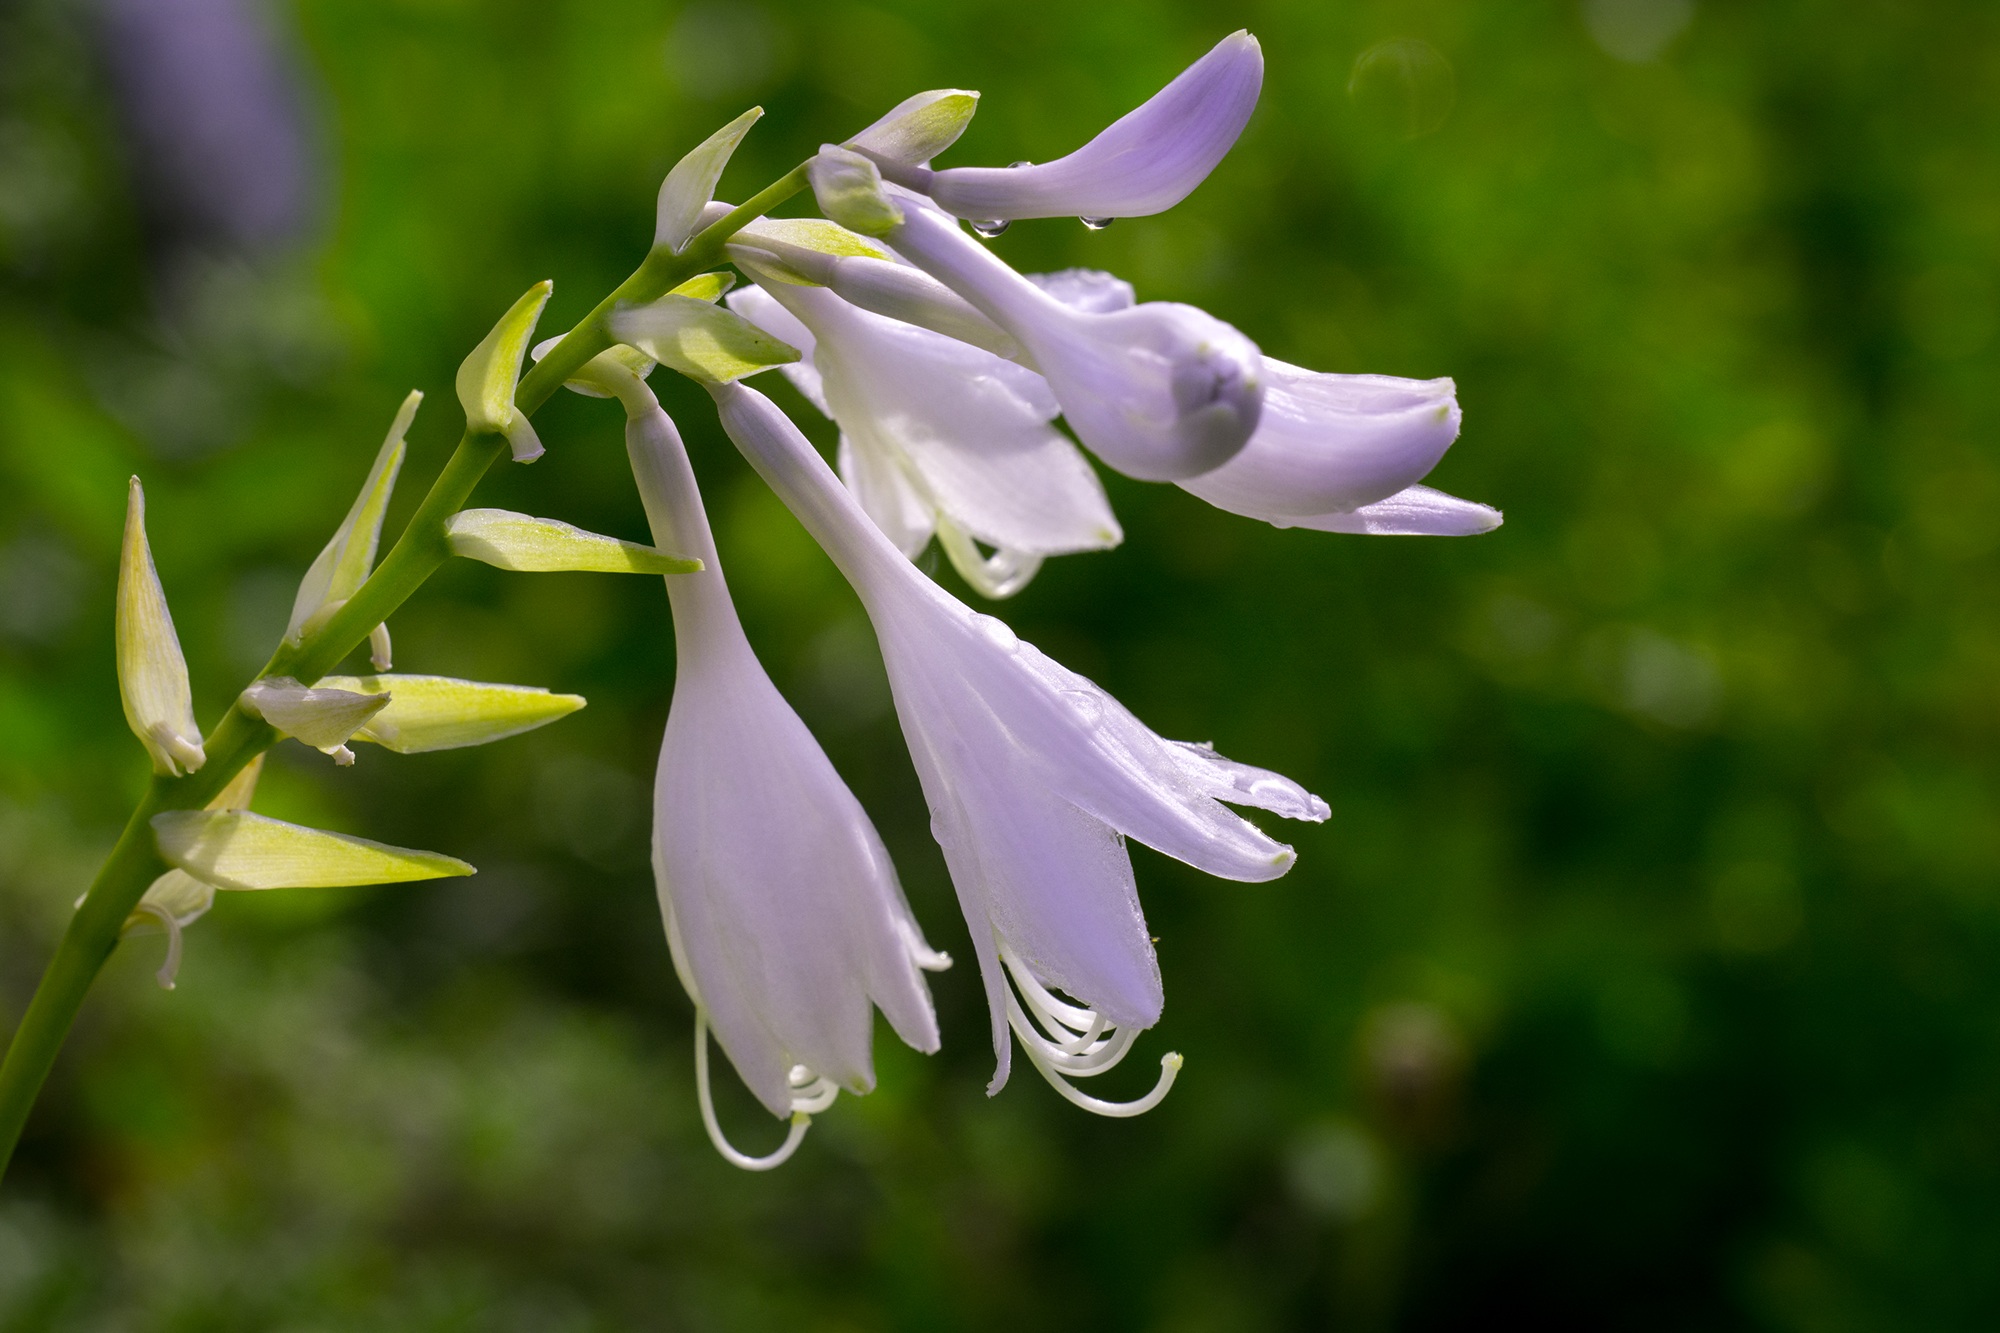
blossom, plant, flower, petal, bloom, summer, botany, garden, close, flora, wildflower, shrub, hosta, macro photography, ornamental plant, garden plant, jasmine, in the garden, flowering plant, pink and white, plantain lily, bellflower family, sweetheart lily, agavengew chs, asparagus like, leaves stock, leaf foliage plant, land plant